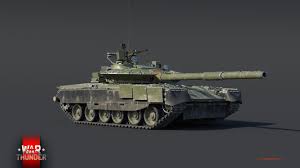
Label: T-80